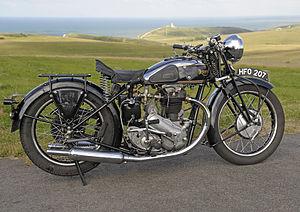
Ceci est une liste de motos des années 1930, y compris celles déjà mises en vente à l'époque, nouvelles sur le marché ou pertinentes au cours de cette période.